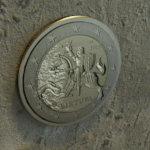
Coin value: 2euro
Country: lt
Edition: standard